Knut Anders Fostervold

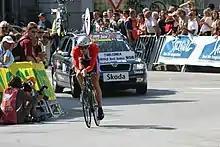
Fostervold at the UCI Road World Championships 2006 in Salzburg.

Knut Anders Fostervold (born 4 October 1971) is a Norwegian former footballer and cyclist. As a footballer he played as a midfielder and defender from 1991 until 2002, notably played for Molde FK and Grimsby Town. He also played for Sandefjord, Stokke IL and Eik-Tønsberg